Philipus J. and Cornelia Koelman House

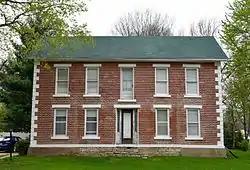

The Philipus J. and Cornelia Koelman House, also known as the D.C. Van Zante House, is a historic residence located in Pella, Iowa, United States. Philipus, his father and sister were part of the first colony of settlers in Pella from the Netherlands in 1847. He went into farming and when he retired to this house, he owned five farms. His two-story brick house is a transitional structure. It combines the Dutch construction techniques of the early settlers with American architectural design. The latter is found the house's basic I-house design, and the Renaissance Revival detailing. The former is found in the use of beam anchors and the floor system where the flooring rests on top of the floor joists without a subfloor between them. The original stoop porch with its saw-tooth railing was replaced around 1905 with a sitting porch that covered the three center bays and had a railing that encircled the second floor porch. It was removed in 2001. The house was listed on the National Register of Historic Places in 2005.